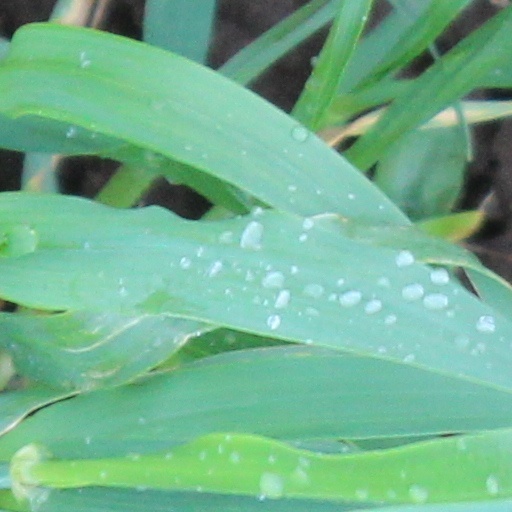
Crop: wheat